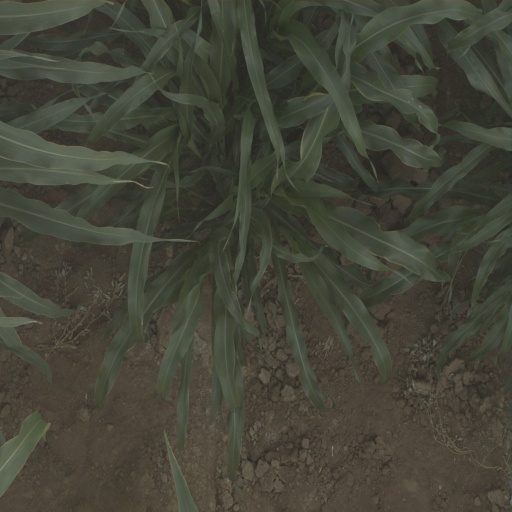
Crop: sorghum